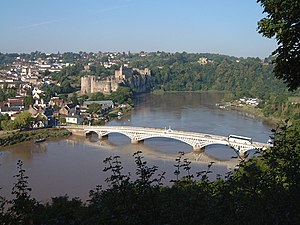
Wye
Wye ved Chepstow - med byens slot og vejbroen, der forbinder Monmouthshire (til venstre) med Gloucestershire.
Wye er Storbritanniens femtelængste flod og udgør på en del af sit nedre løb grænsen mellem England og Wales. Floden er et vigtigt naturbevaringsområde og populært til rekreative formål.